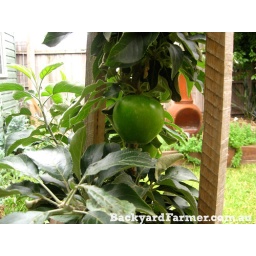
I planted a new Dwarf 'Granny Smith' Apple tree in a pot this year.  this is the First Apple for the season.